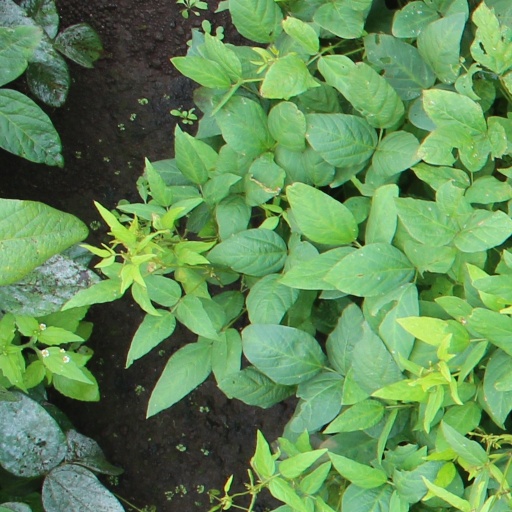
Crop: soybean